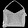
Label: Bag